Song of the Thin Man

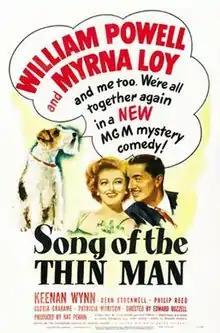
Theatrical release poster

Song of the Thin Man is a 1947 American murder mystery-comedy film directed by Edward Buzzell. The sixth and final film in MGM's "Thin Man" series, starring William Powell and Myrna Loy as Nick and Nora Charles, characters created by Dashiell Hammett. Nick Jr. is played by Dean Stockwell. Phillip Reed, Keenan Wynn, Gloria Grahame, and Jayne Meadows are featured in this story set in the world of nightclub musicians.